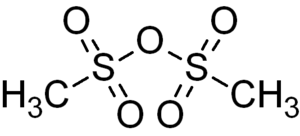
L'anhydride méthanesulfonique est l'anhydride de l'acide méthanesulfonique parfois noté Ms₂O. Il peut être utilisé comme le chlorure de méthanesulfonyle pour former des mésylates quand la nucléophilie de l'anion chlorure peut être problématique.